Trepak

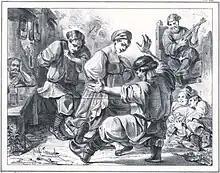
Trepak on a 19th-century postcard

Trepak or tropak is a traditional East Slavic folk dance (Russian and Ukrainian).